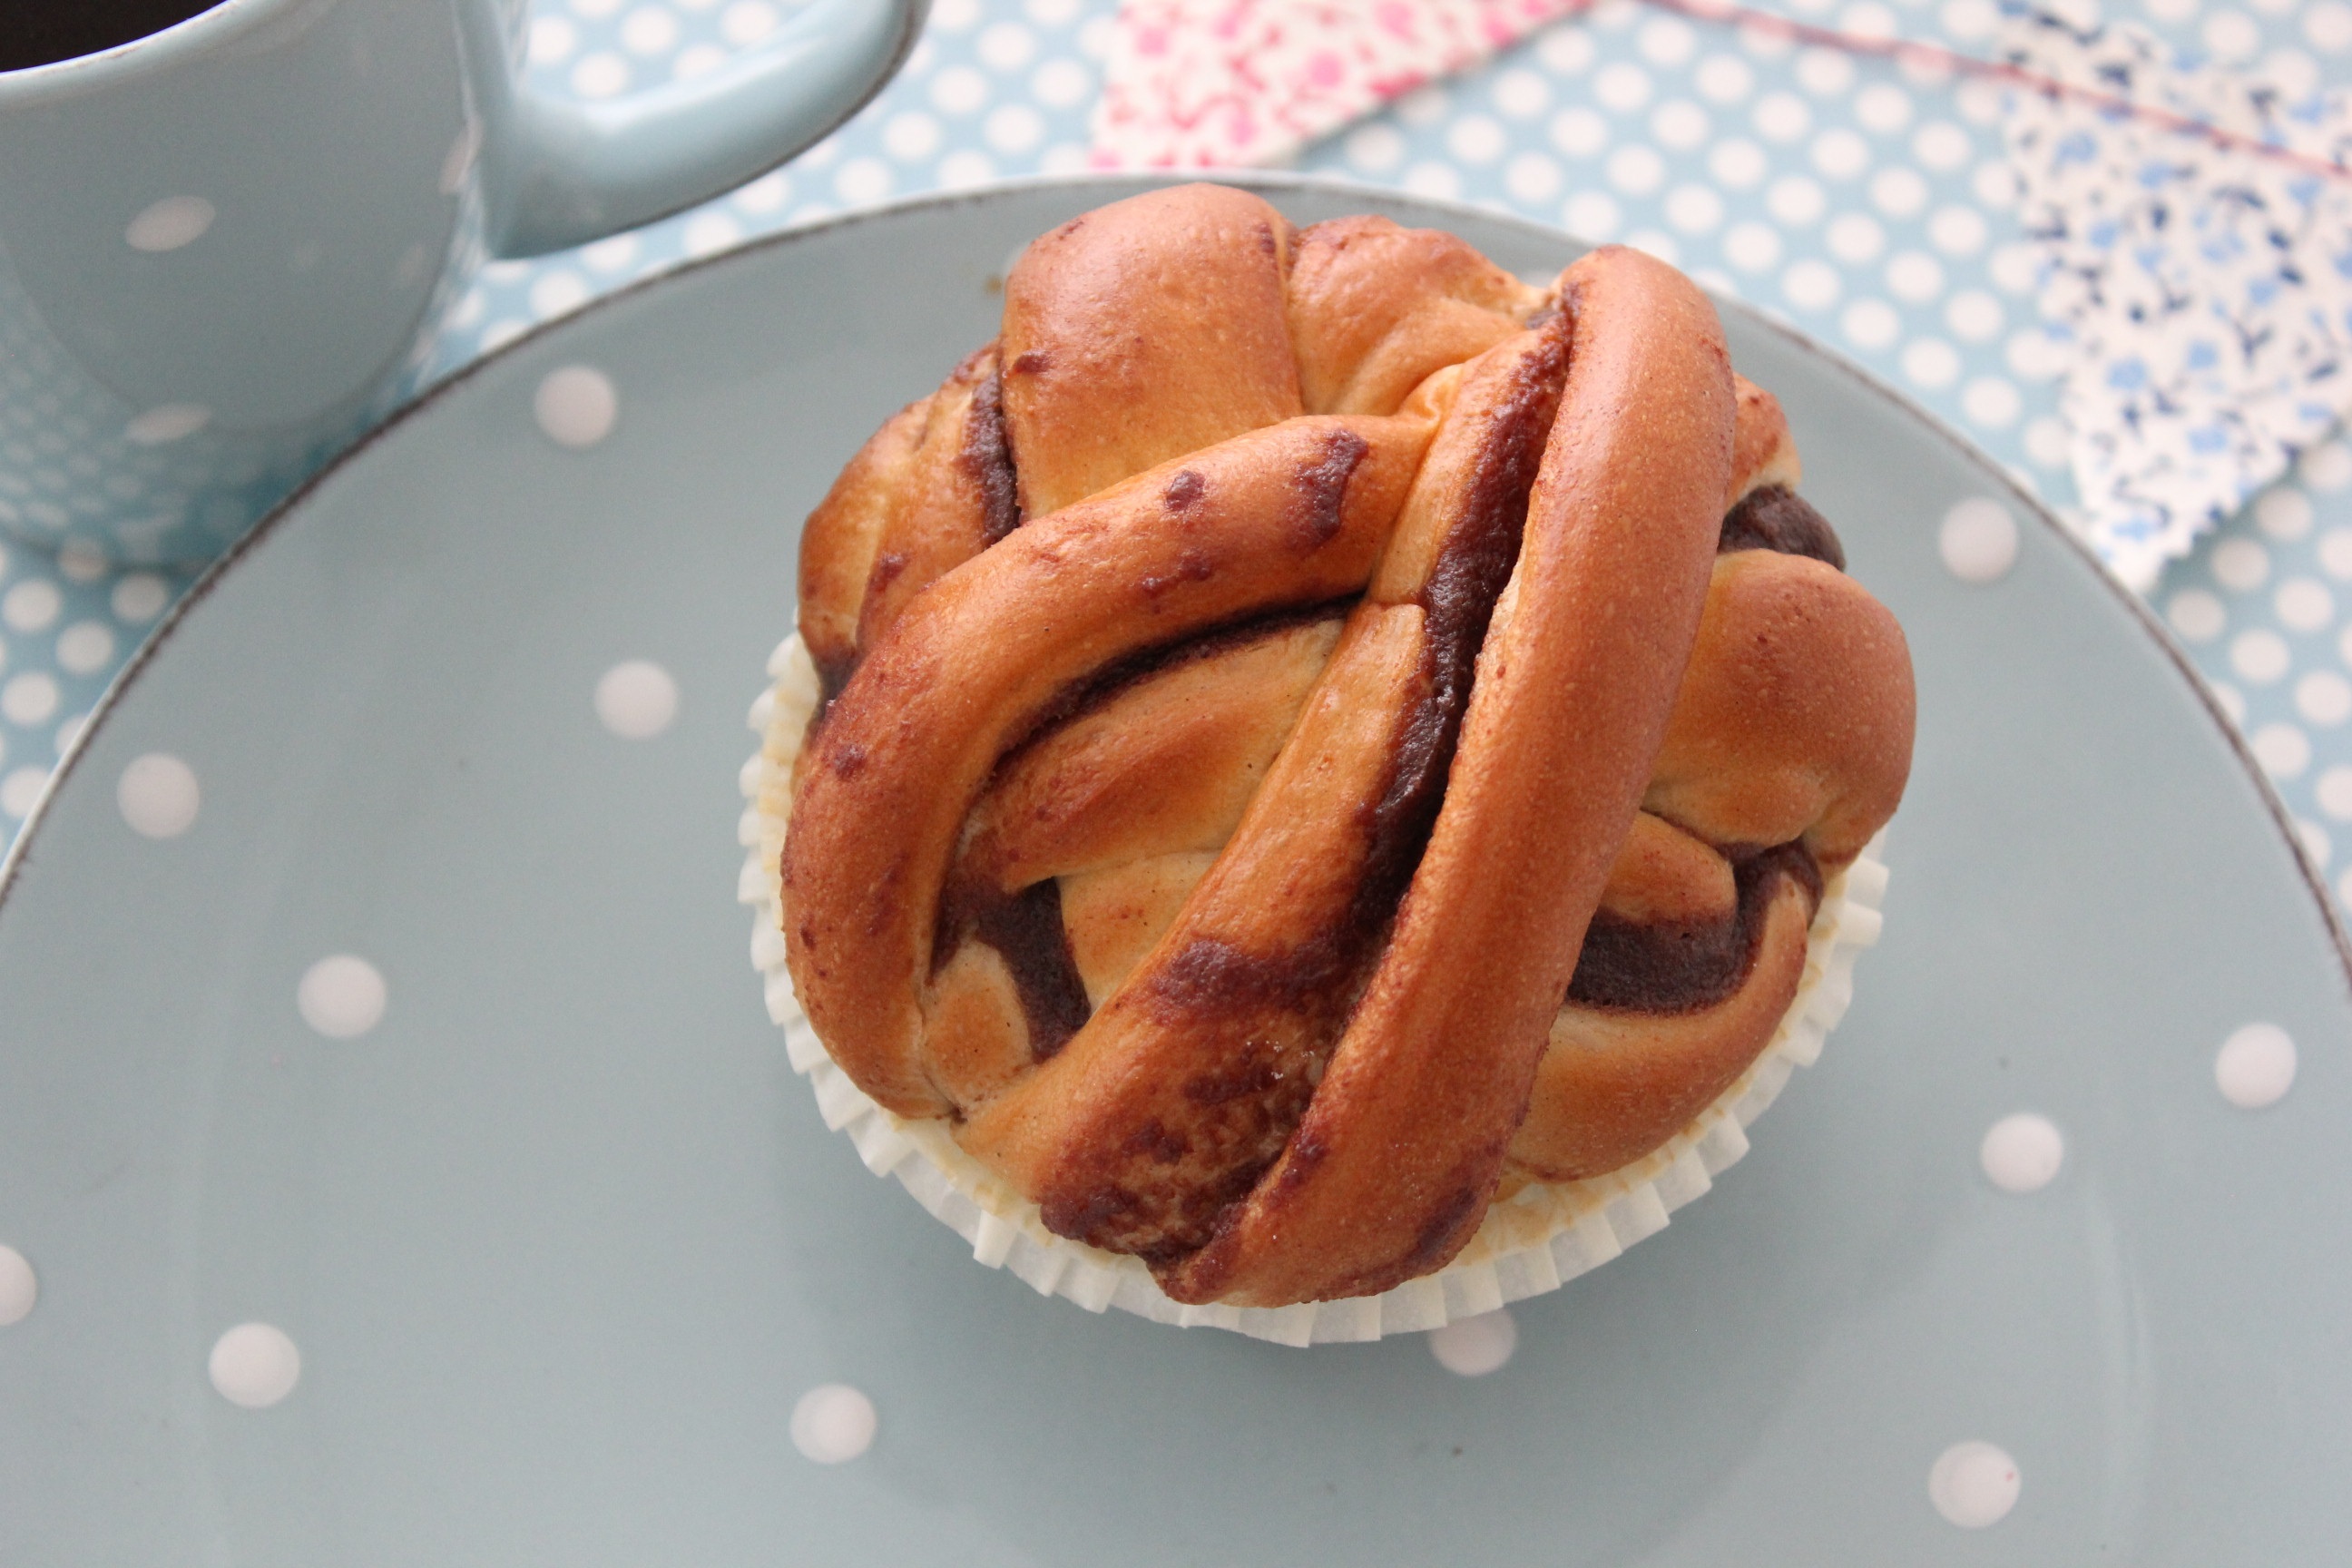
dish, meal, food, produce, breakfast, dessert, cuisine, icing, pretzel, baked goods, flavor, buns, batch, snack food, cinnamon swirl